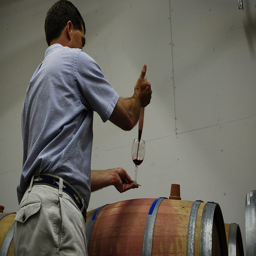
a male in a white shirt a wine barrel and a glass of wine
A man squeezing a liquid out of a tube into a wine glass.
A man squirting wine into a wine glass.
A man holding a wine glass near barrels.
A man taking a sample of wine out of the barrel.